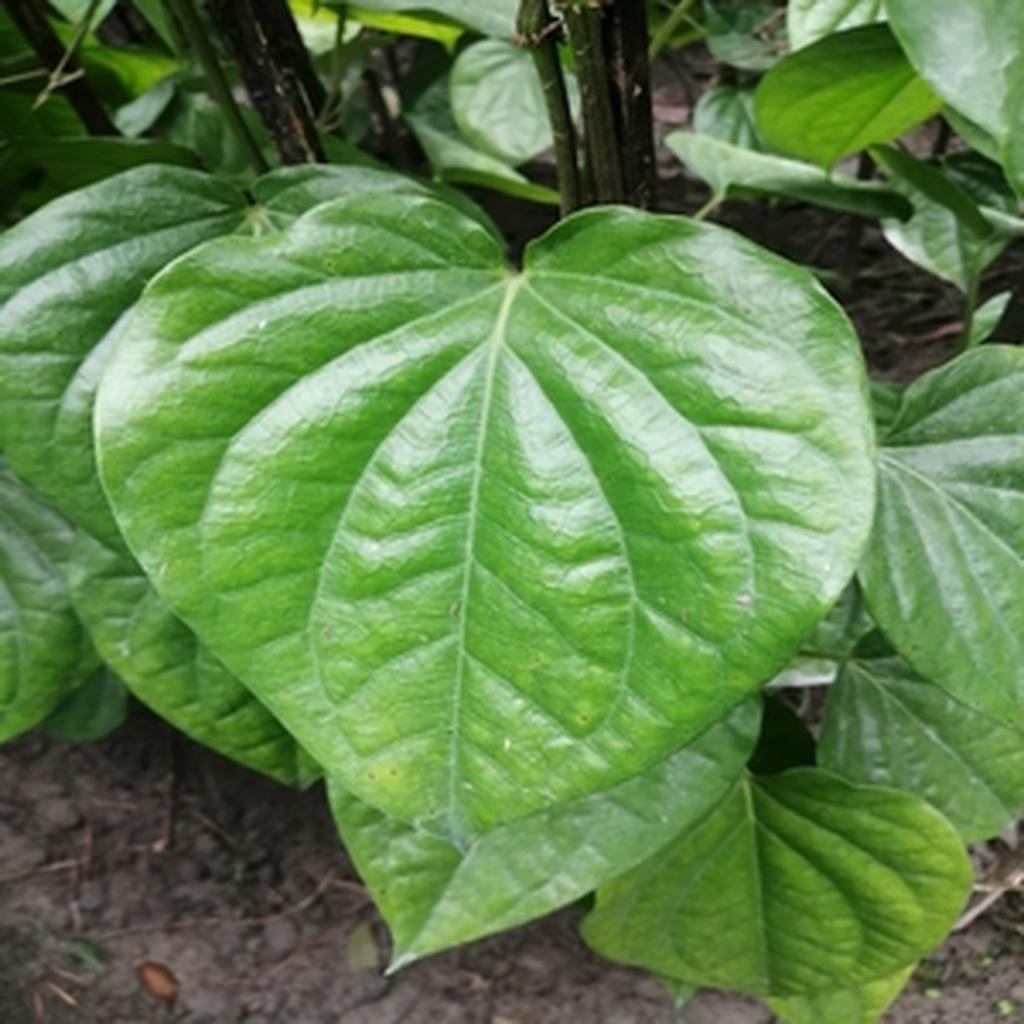
Label: Healthy_Leaf